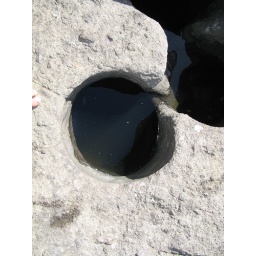
water carving perfect round holes in the rocks